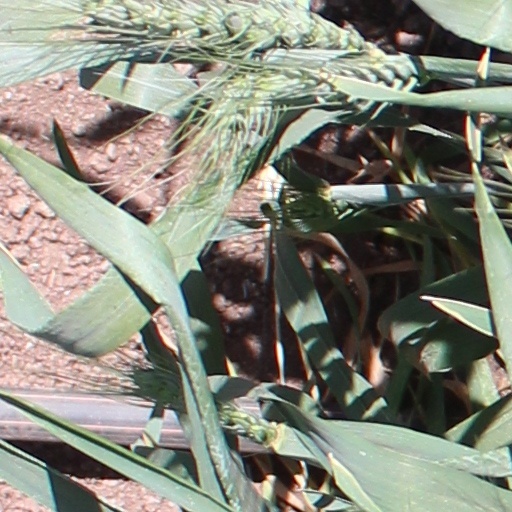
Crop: wheat